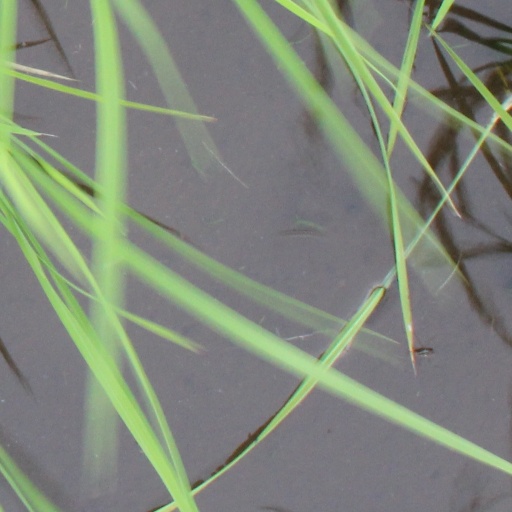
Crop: rice